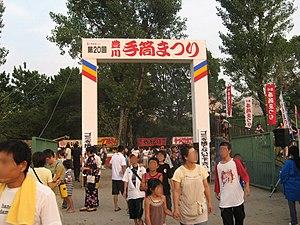
Le Toyokawa-tezutsu matsuri est une fête traditionnelle de la ville de Toyokawa, préfecture d'Aichi, au Japon. Il se déroule le 4ᵉ samedi d'août de chaque année. Une compétition de feu d'artifice y est organisée.